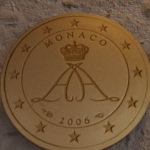
Coin value: 10cents
Country: mo
Edition: 2006